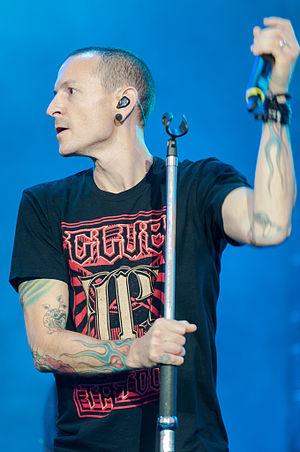
La chronologie du rock, présente les principaux événements de ce genre musical et des différents courants qui en sont issus.